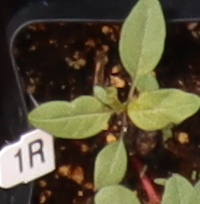
Label: Waterhemp